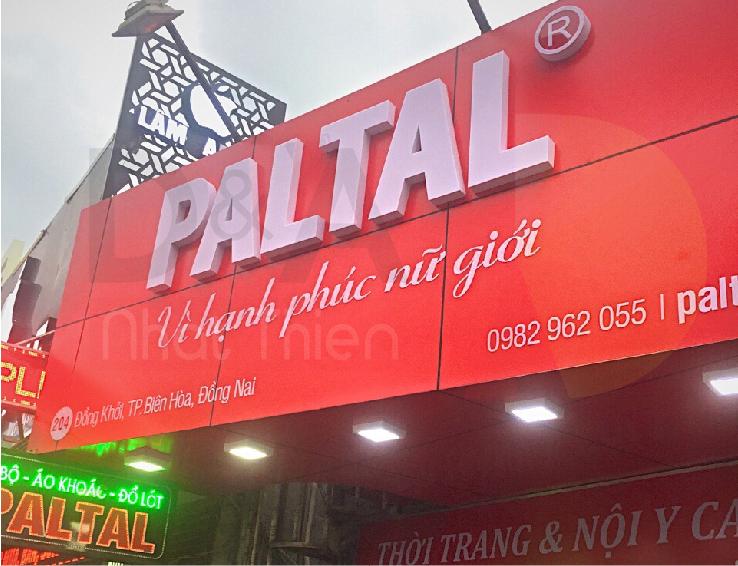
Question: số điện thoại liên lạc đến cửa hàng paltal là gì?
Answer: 0982962055